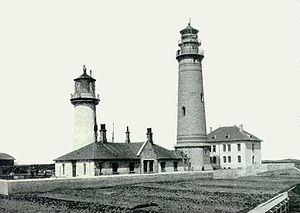
Le phare d'Héligoland est un phare actif situé sur l'île d'Heligoland, en Allemagne.